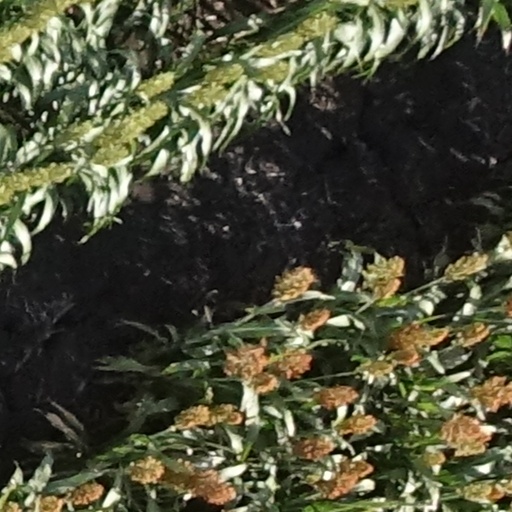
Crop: sorghum